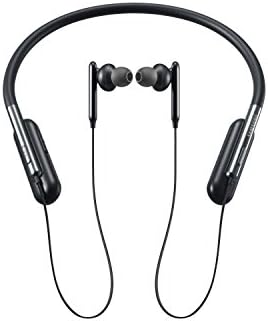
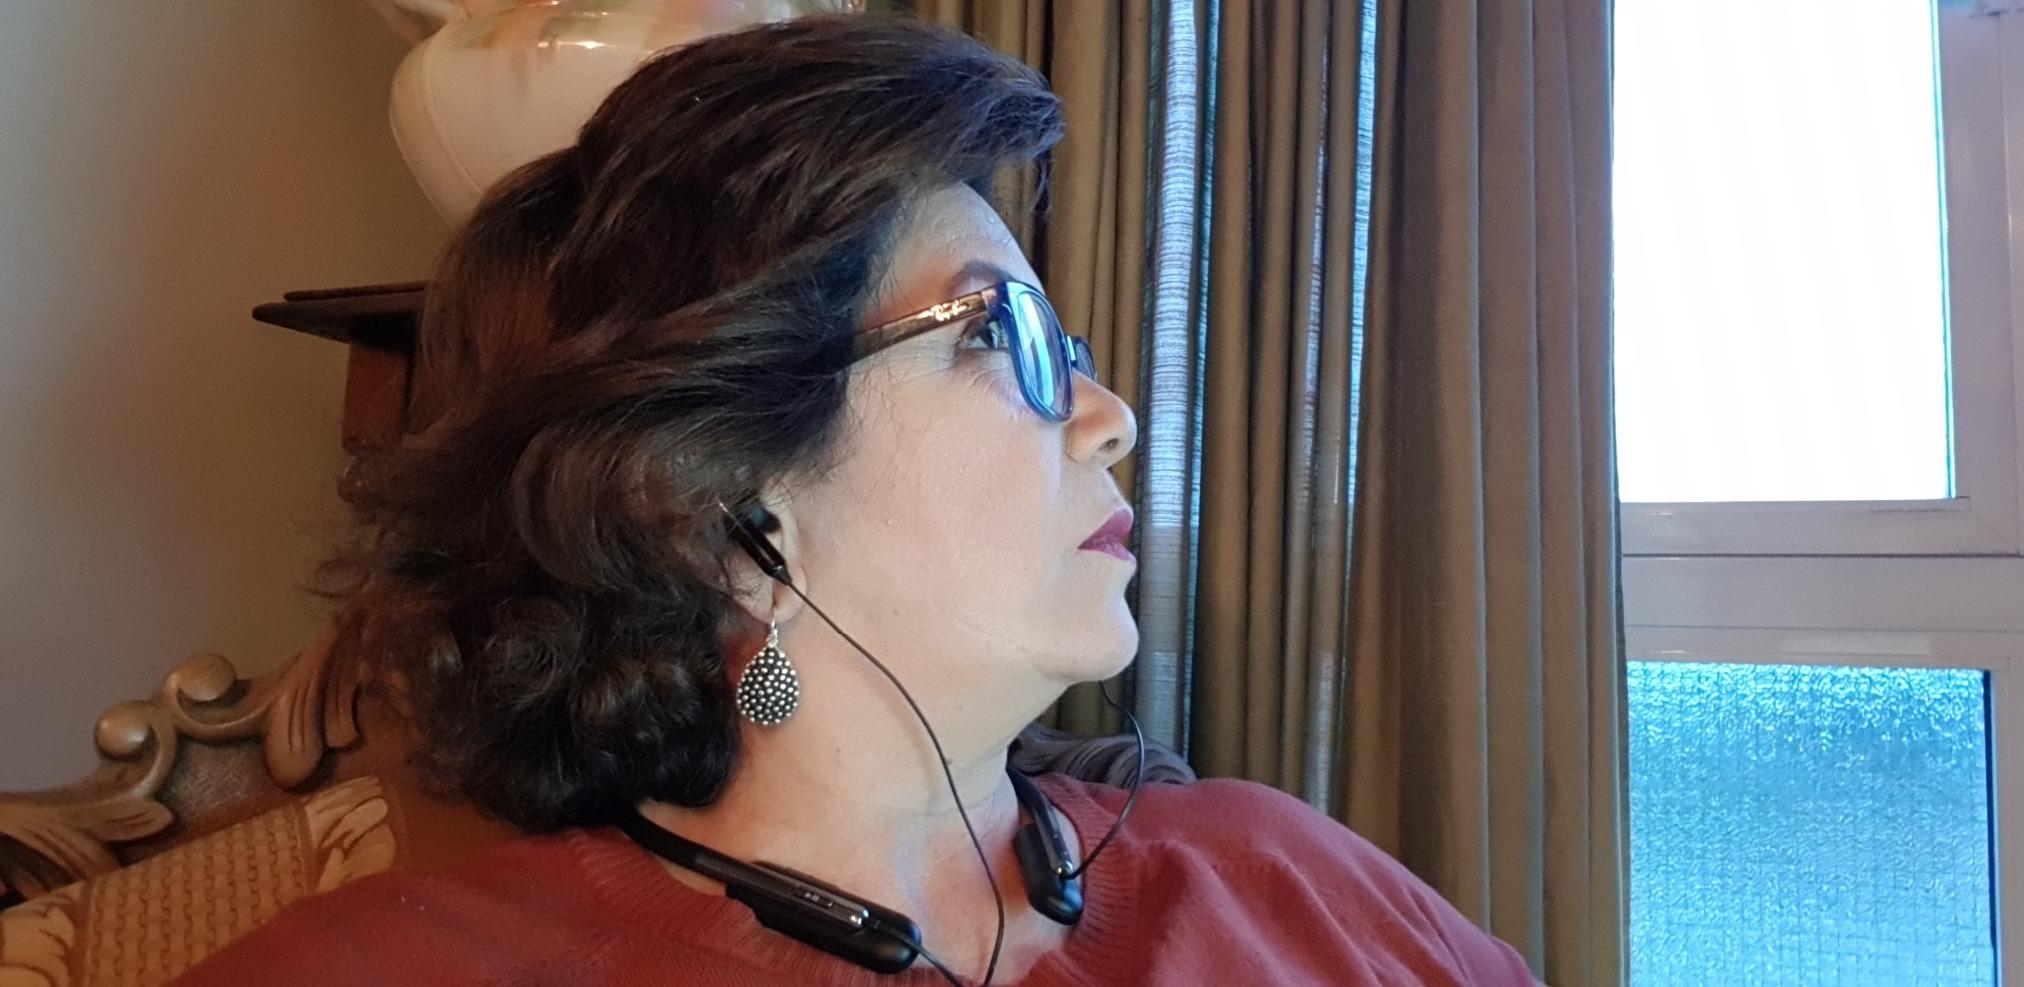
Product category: headphones
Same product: yes